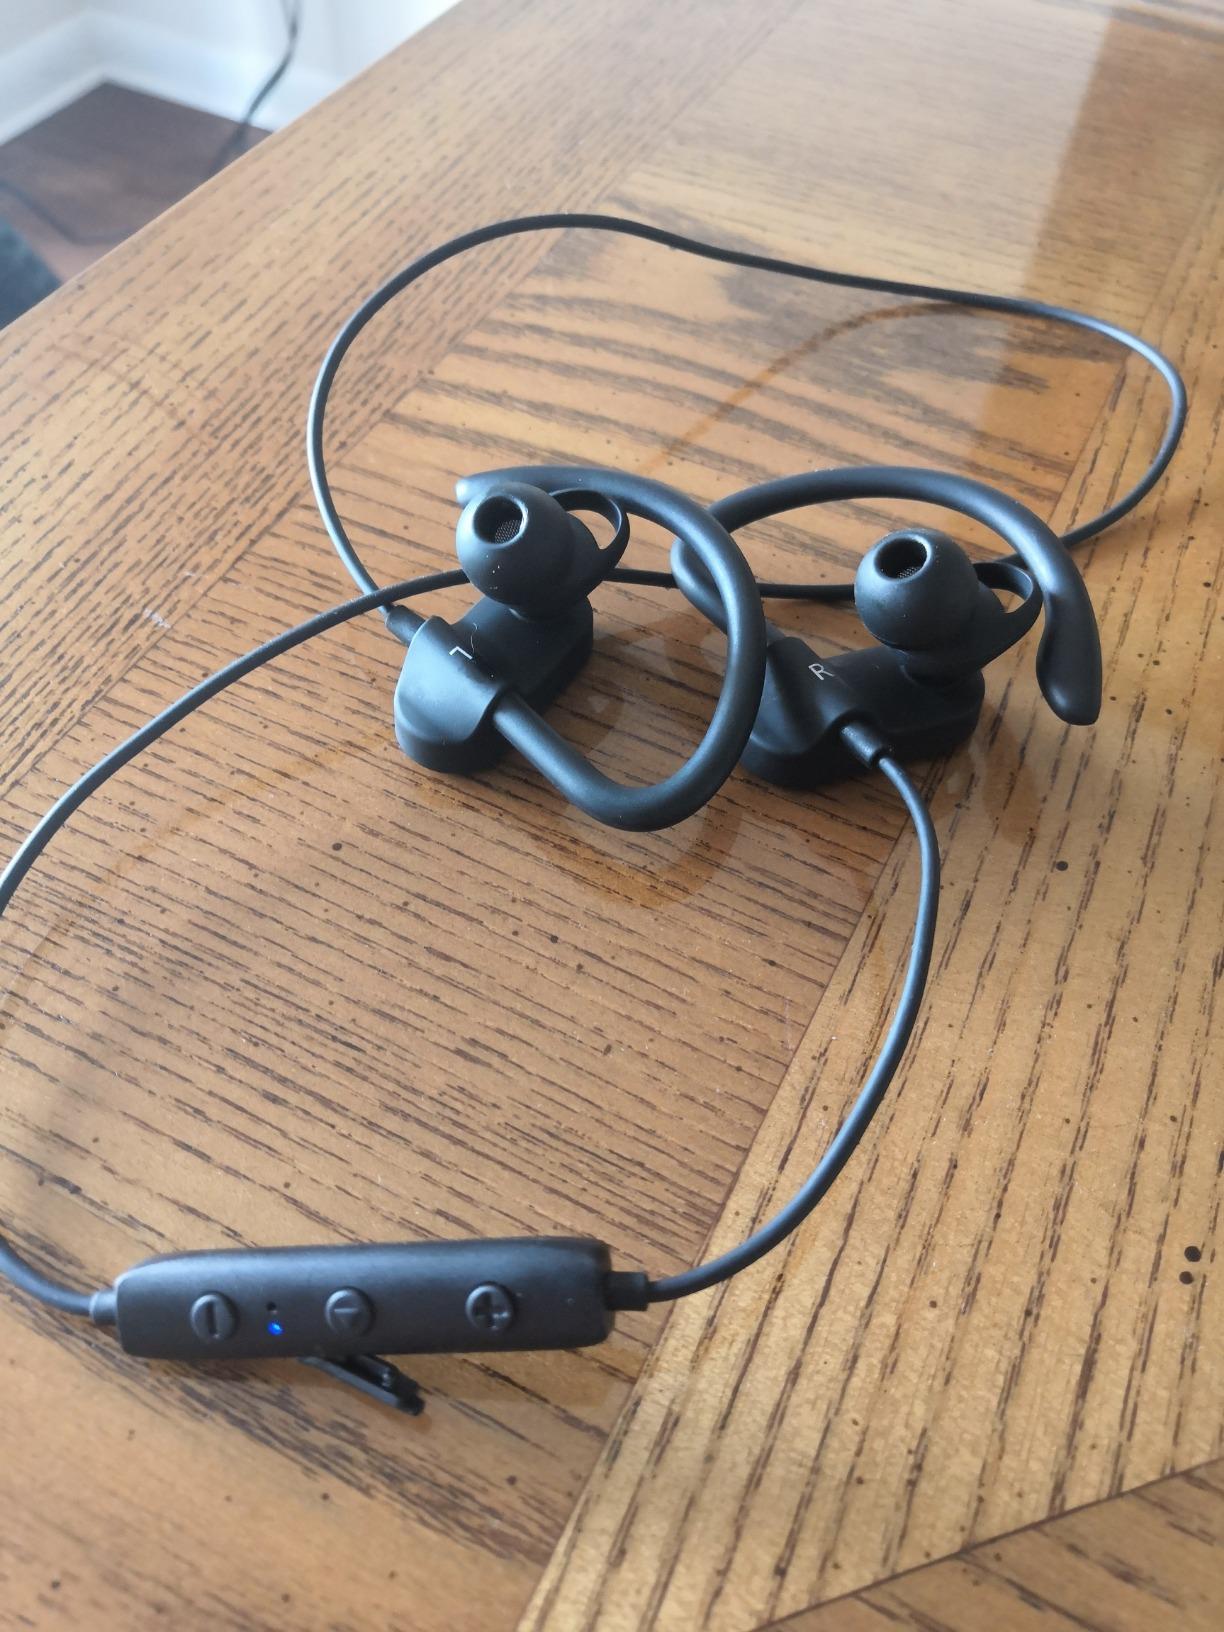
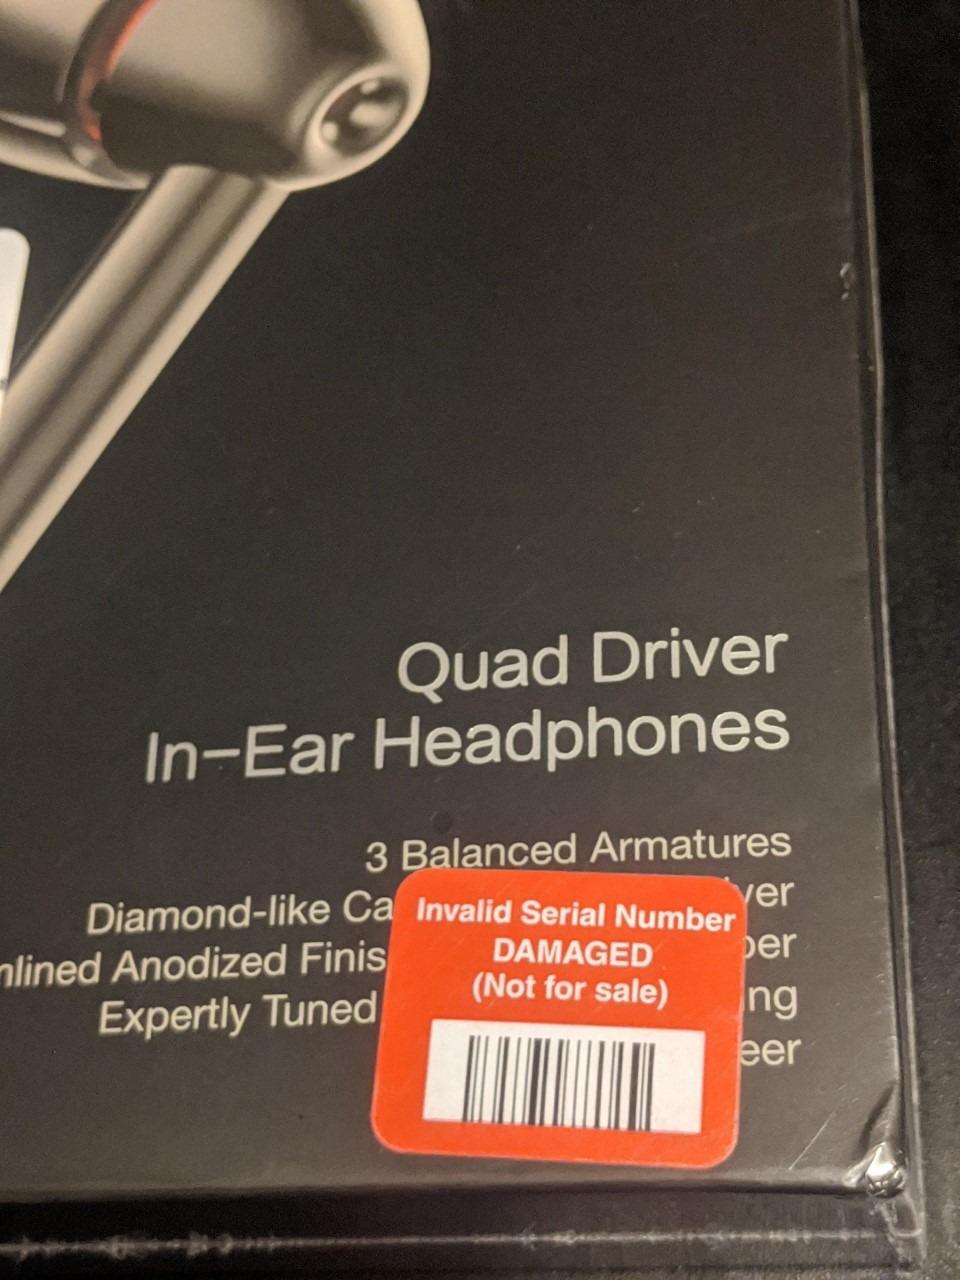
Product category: headphones
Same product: no